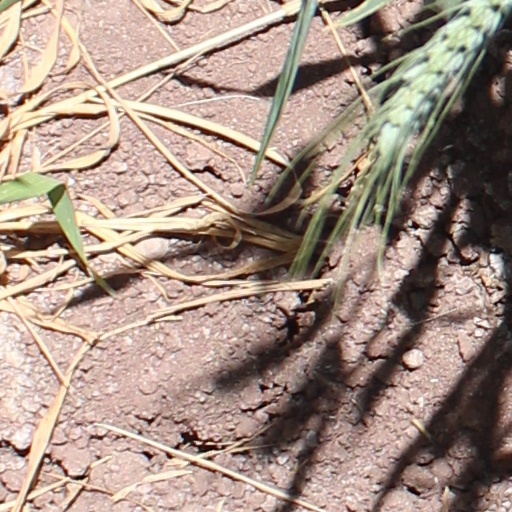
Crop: wheat